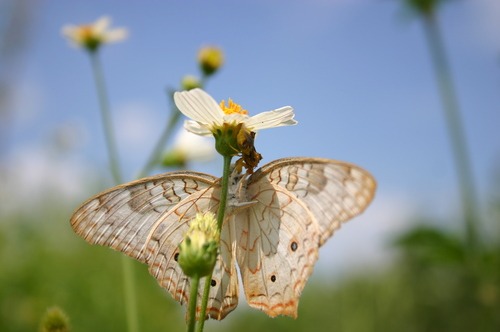
Scientific name: Anartia jatrophae
Common name: White peacock
Family: Nymphalidae
Order: Lepidoptera
Pollinator type: Primary pollinator
Habitat: Gardens, parks, and open areas
Geographic range: Southern United States to Argentina
Conservation status: Least Concern